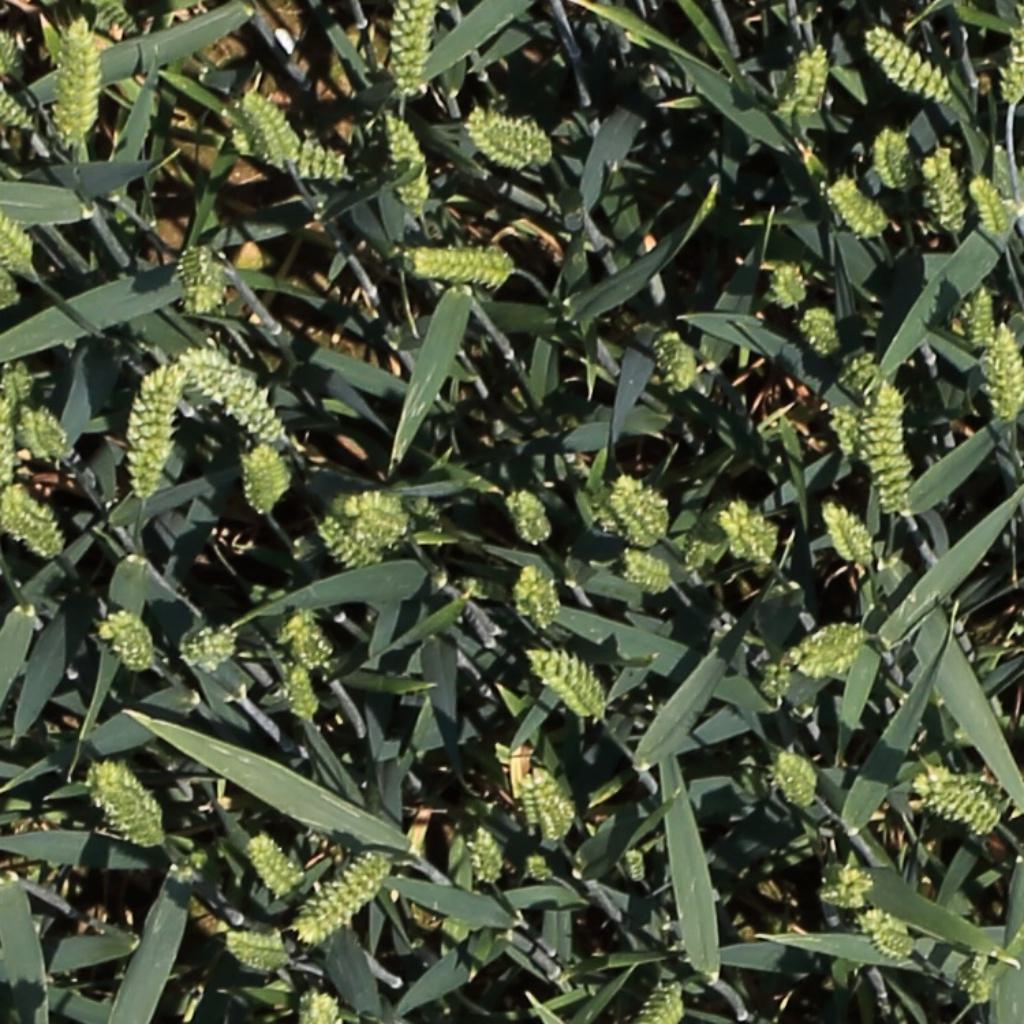
Country: Switzerland
Location: Usask
Wheat development stage: Filling